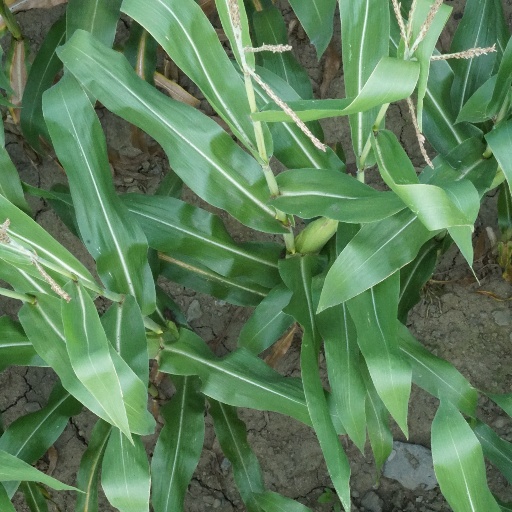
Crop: maize; corn